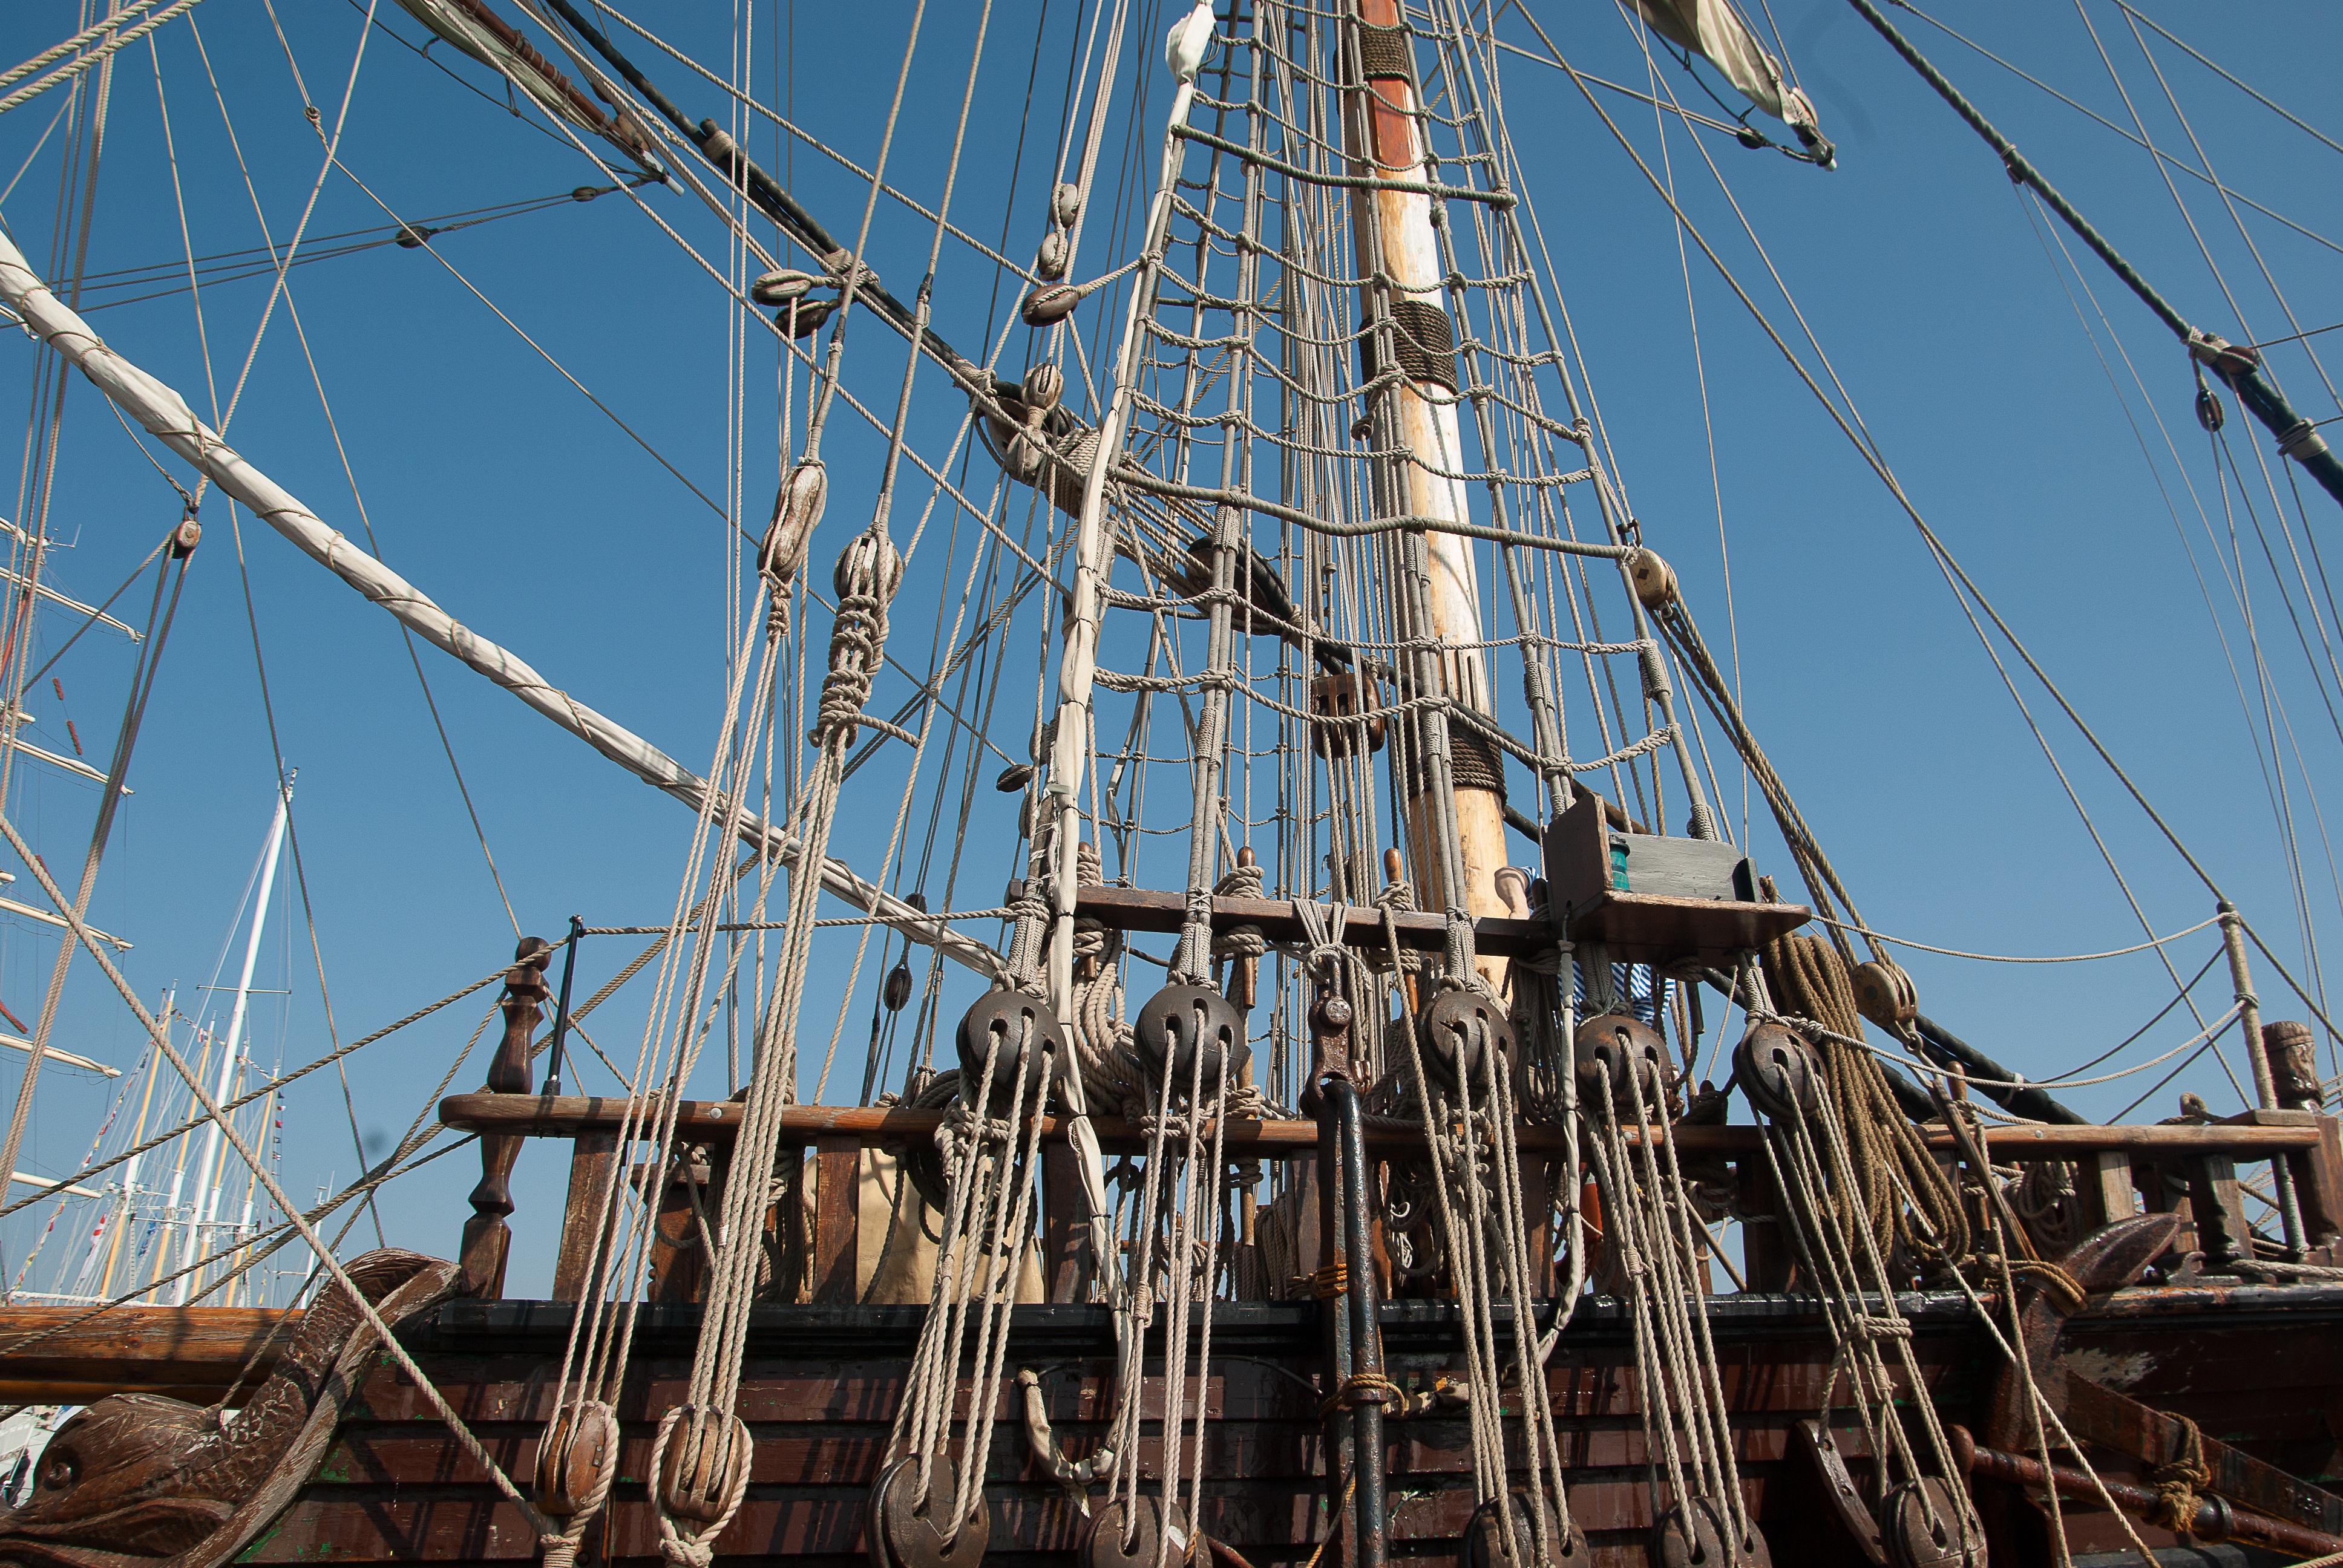
boat, ship, vehicle, mast, electricity, sailboat, sail, strings, watercraft, pulley, windjammer, sailing ship, tall ship, galleon, three masted, caravel